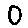
Label: 0